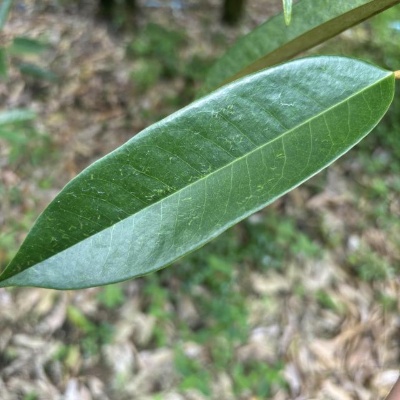
Label: Leaf_Healthy